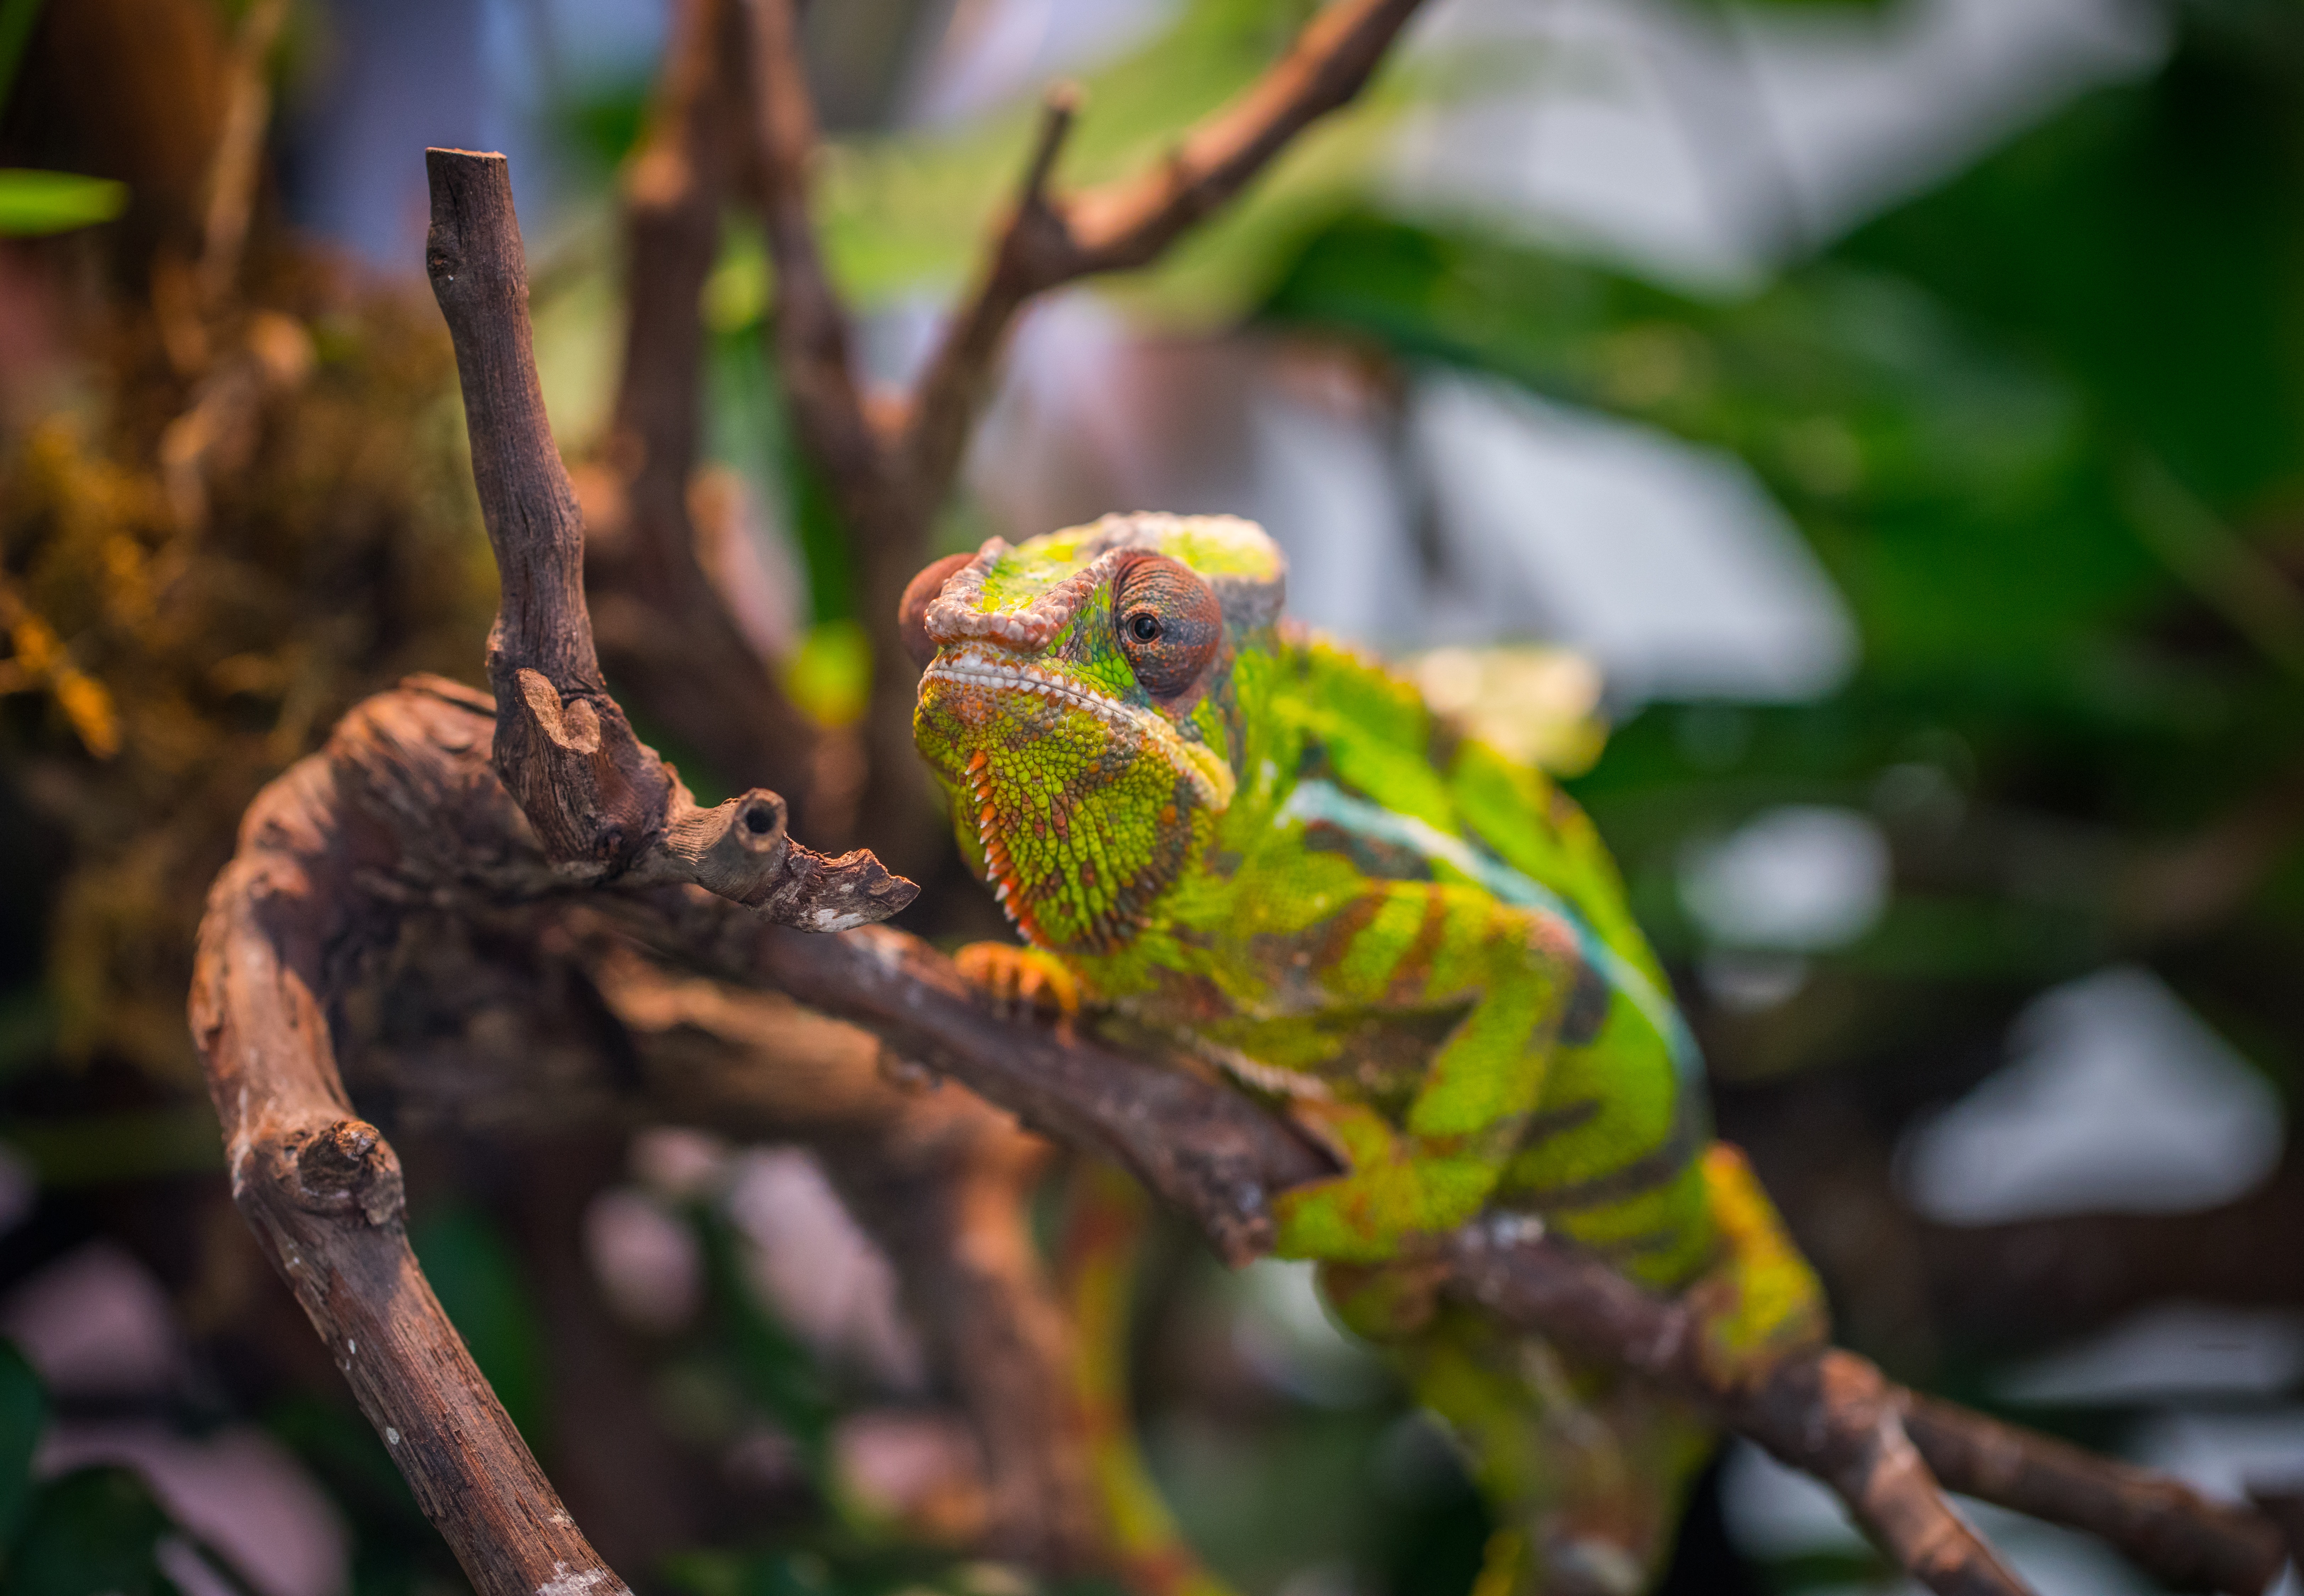
lizard, reptile, iguania, chameleon, iguana, scaled reptile, wildlife, adaptation, iguanidae, terrestrial animal, branch, common chameleon, green iguana, plant, macro photography